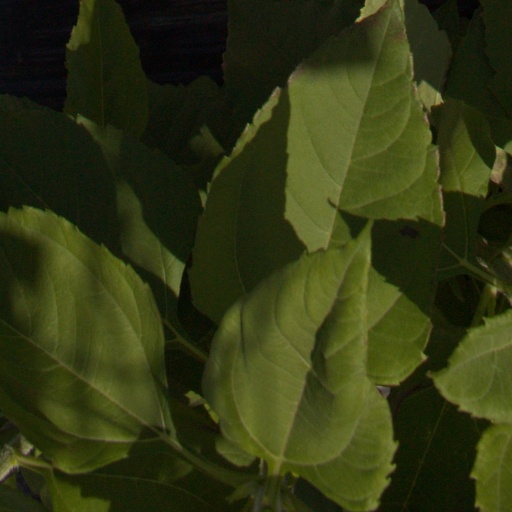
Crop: Jerusalem artichoke